Smoking in India

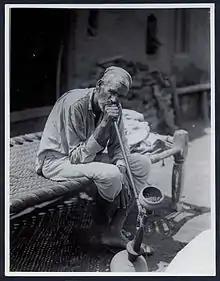
Man smoking a hookah in India, 1935

Cannabis smoking in India has been known since at least 2000 BC. Fumigation ("dhupa") and fire offerings ("homa") are prescribed in the Ayurveda for medical purposes and have been practiced for at least 3,000 years while smoking, "dhumrapana" (literally "drinking smoke"), has been practiced for at least 2,000 years. Fumigation and fire offerings have been performed with various substances, including clarified butter (ghee), fish offal, dried snakeskins, and various pastes molded around incense sticks and lit to spread the smoke over wide areas. The practice of inhaling smoke was employed as a remedy for many different ailments was not limited to just cannabis, but also various plants and medicinal concoctions recommended to promote general health. Before modern times, smoking was done with pipes with stems of various lengths, or chillums. Today "dhumrapana" has been replaced almost entirely by cigarette smoking, but both "dhupa" and "homa" are still practiced. Beedi, a type of handrolled herbal cigarette consisting of cloves, ground betel nut, and tobacco, usually with rather low proportion of tobacco, are a modern descendant of the historical "dhumrapana".